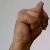
The image shows a hand gesture representing the letter 'N' in Indian Sign Language.